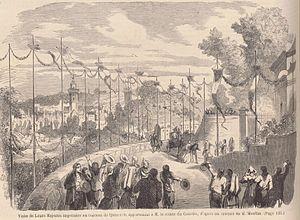
Visite de leurs Majestés impériales au château de Quimerch, appartenant à M. le comte du Couédic en août 1858
Quimerc'h, officiellement Quimerch, est une ancienne commune du Finistère, qui fusionna en 1965 avec Pont-de-Buis et Logonna-Quimerc'h pour créer la commune de Pont-de-Buis-lès-Quimerc'h.